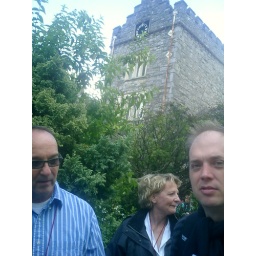
keith (with priory clock tower in background)